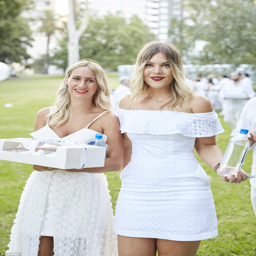
patrons have to get creative with their outfits : the all - white dress code is extremely strict with guests not allowed a touch of beige or cream to their ensemble